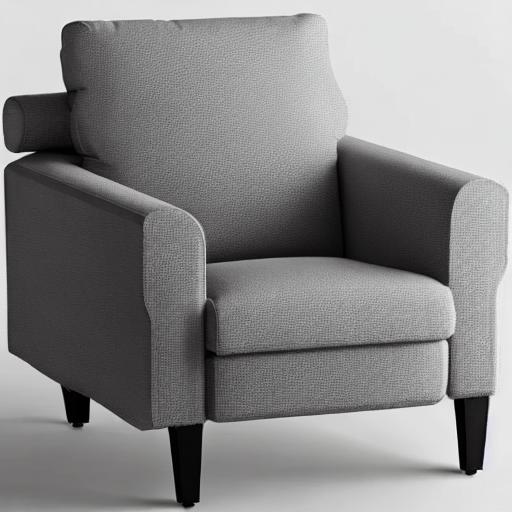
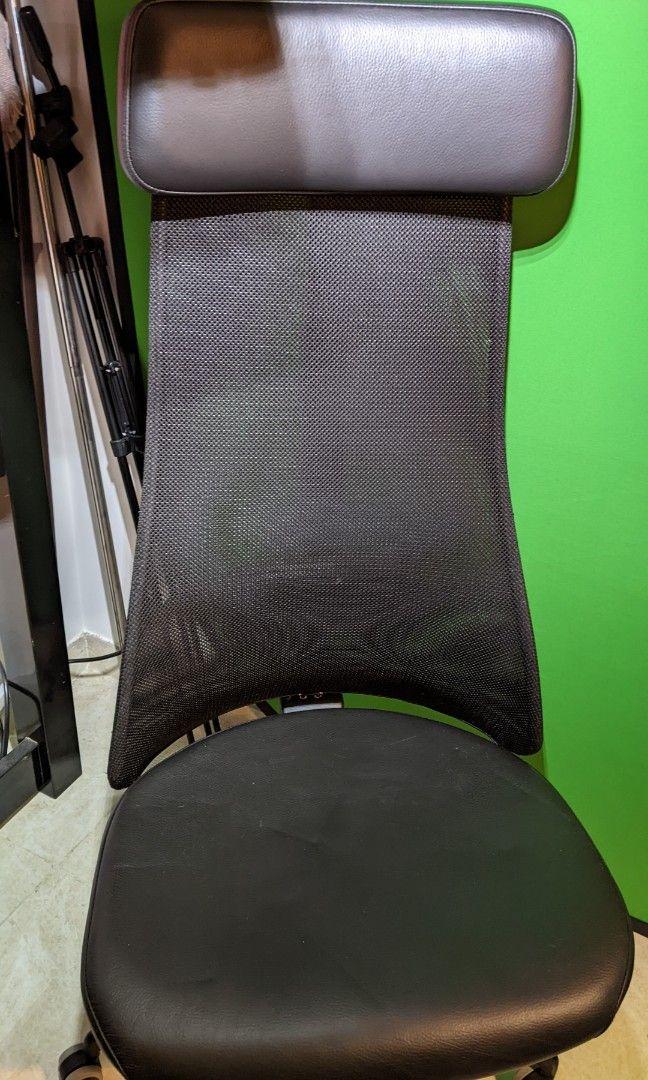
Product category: items_chair
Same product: no